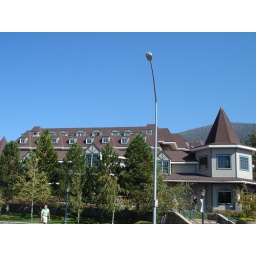
house in lake tahoe